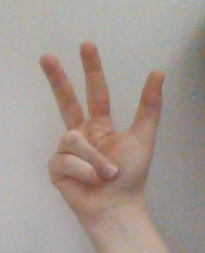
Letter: al